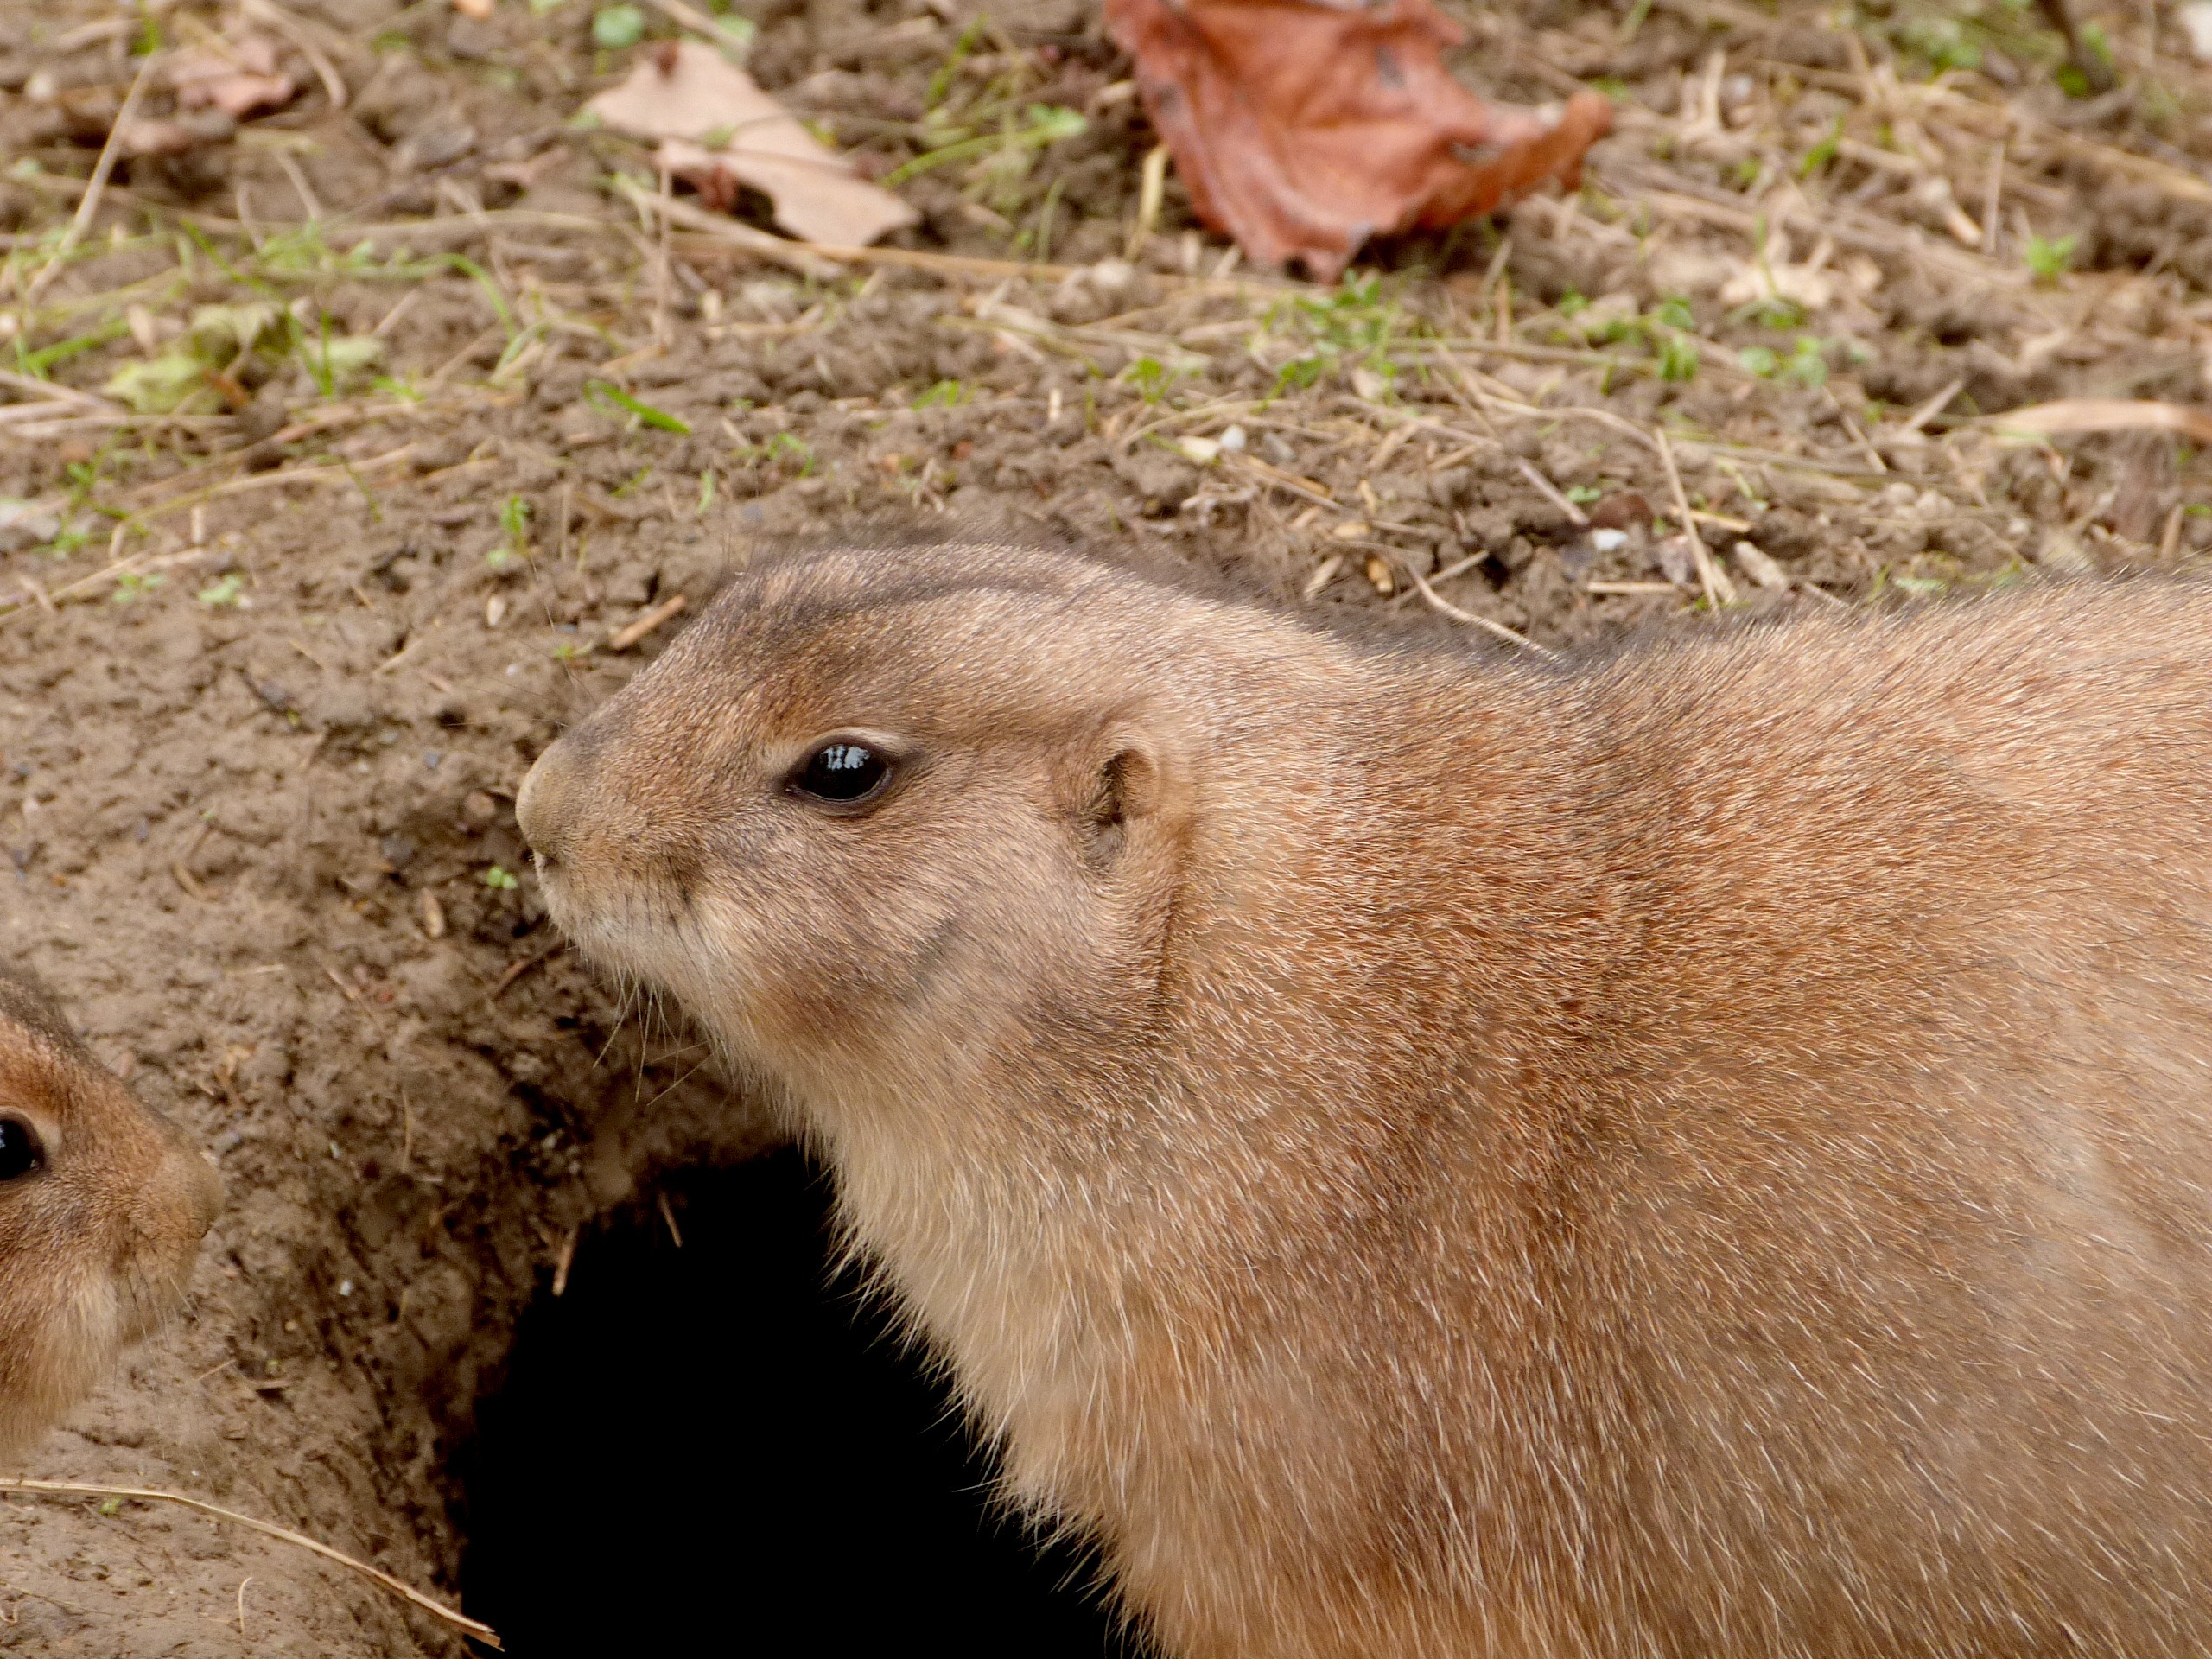
wilderness, ground, prairie, wildlife, wild, environment, fur, small, mammal, squirrel, rodent, fauna, ecology, whiskers, grassland, animals, furry, vertebrate, creature, conservation, species, curious, capybara, alert, marmot, prairie dog, gerbil, timid